2010 Bratislava shooting

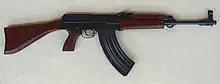
The vz.58 assault rifle, semi-automatic version was used by Ľubomír Harman in the shootings.

The shooter was identified as 48-year-old Ľubomír Harman, who lived on the same floor of the same building as the targeted victims. For over 20 years he was living in this one-room flat, seldom or never visited by anyone. He legally owned six guns including the vz.58. He owned the rifle legally for sporting purposes.